Question: Please indicate a possible affordance area of drink_with_cup that can be used for drinking
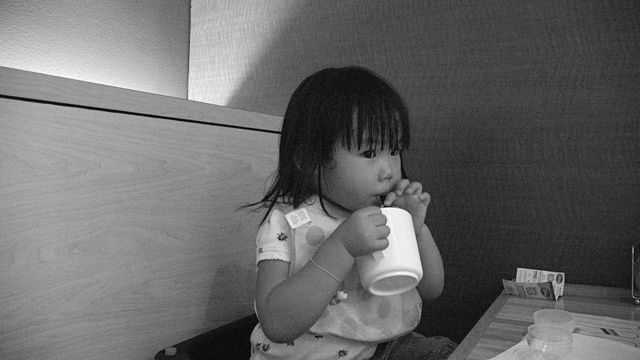
Answer: [348.5, 209, 422.5, 295]